Marilyn Cotlow

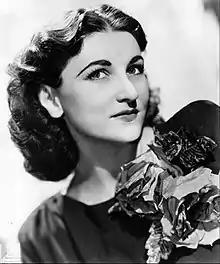
Cotlow in 1952.

Marilyn Rose Cotlow (January 10, 1924 – October 26, 2024) was an American lyric coloratura soprano best remembered for creating the role of Lucy in Gian Carlo Menotti's "The Telephone" in both the original Broadway and West End productions. She sang professionally during the 1940s and 1950s in the United States and Europe, performing with such companies as the Metropolitan Opera, Theater Bremen, Theater Basel, and the Wexford Festival Opera. After 1957, Cotlow mainly retired from performance to devote time to teaching voice and being a mother; although she continued to perform periodically in recitals, on the stage, and on disc up into the 1990s. She has taught vocal music on the faculties of the Peabody Conservatory, the University of Michigan, and Catholic University of America in addition to teaching privately from her home in Northern Virginia. Several of her students have had successful careers, including Alessandra Marc and Jennifer Wilson.